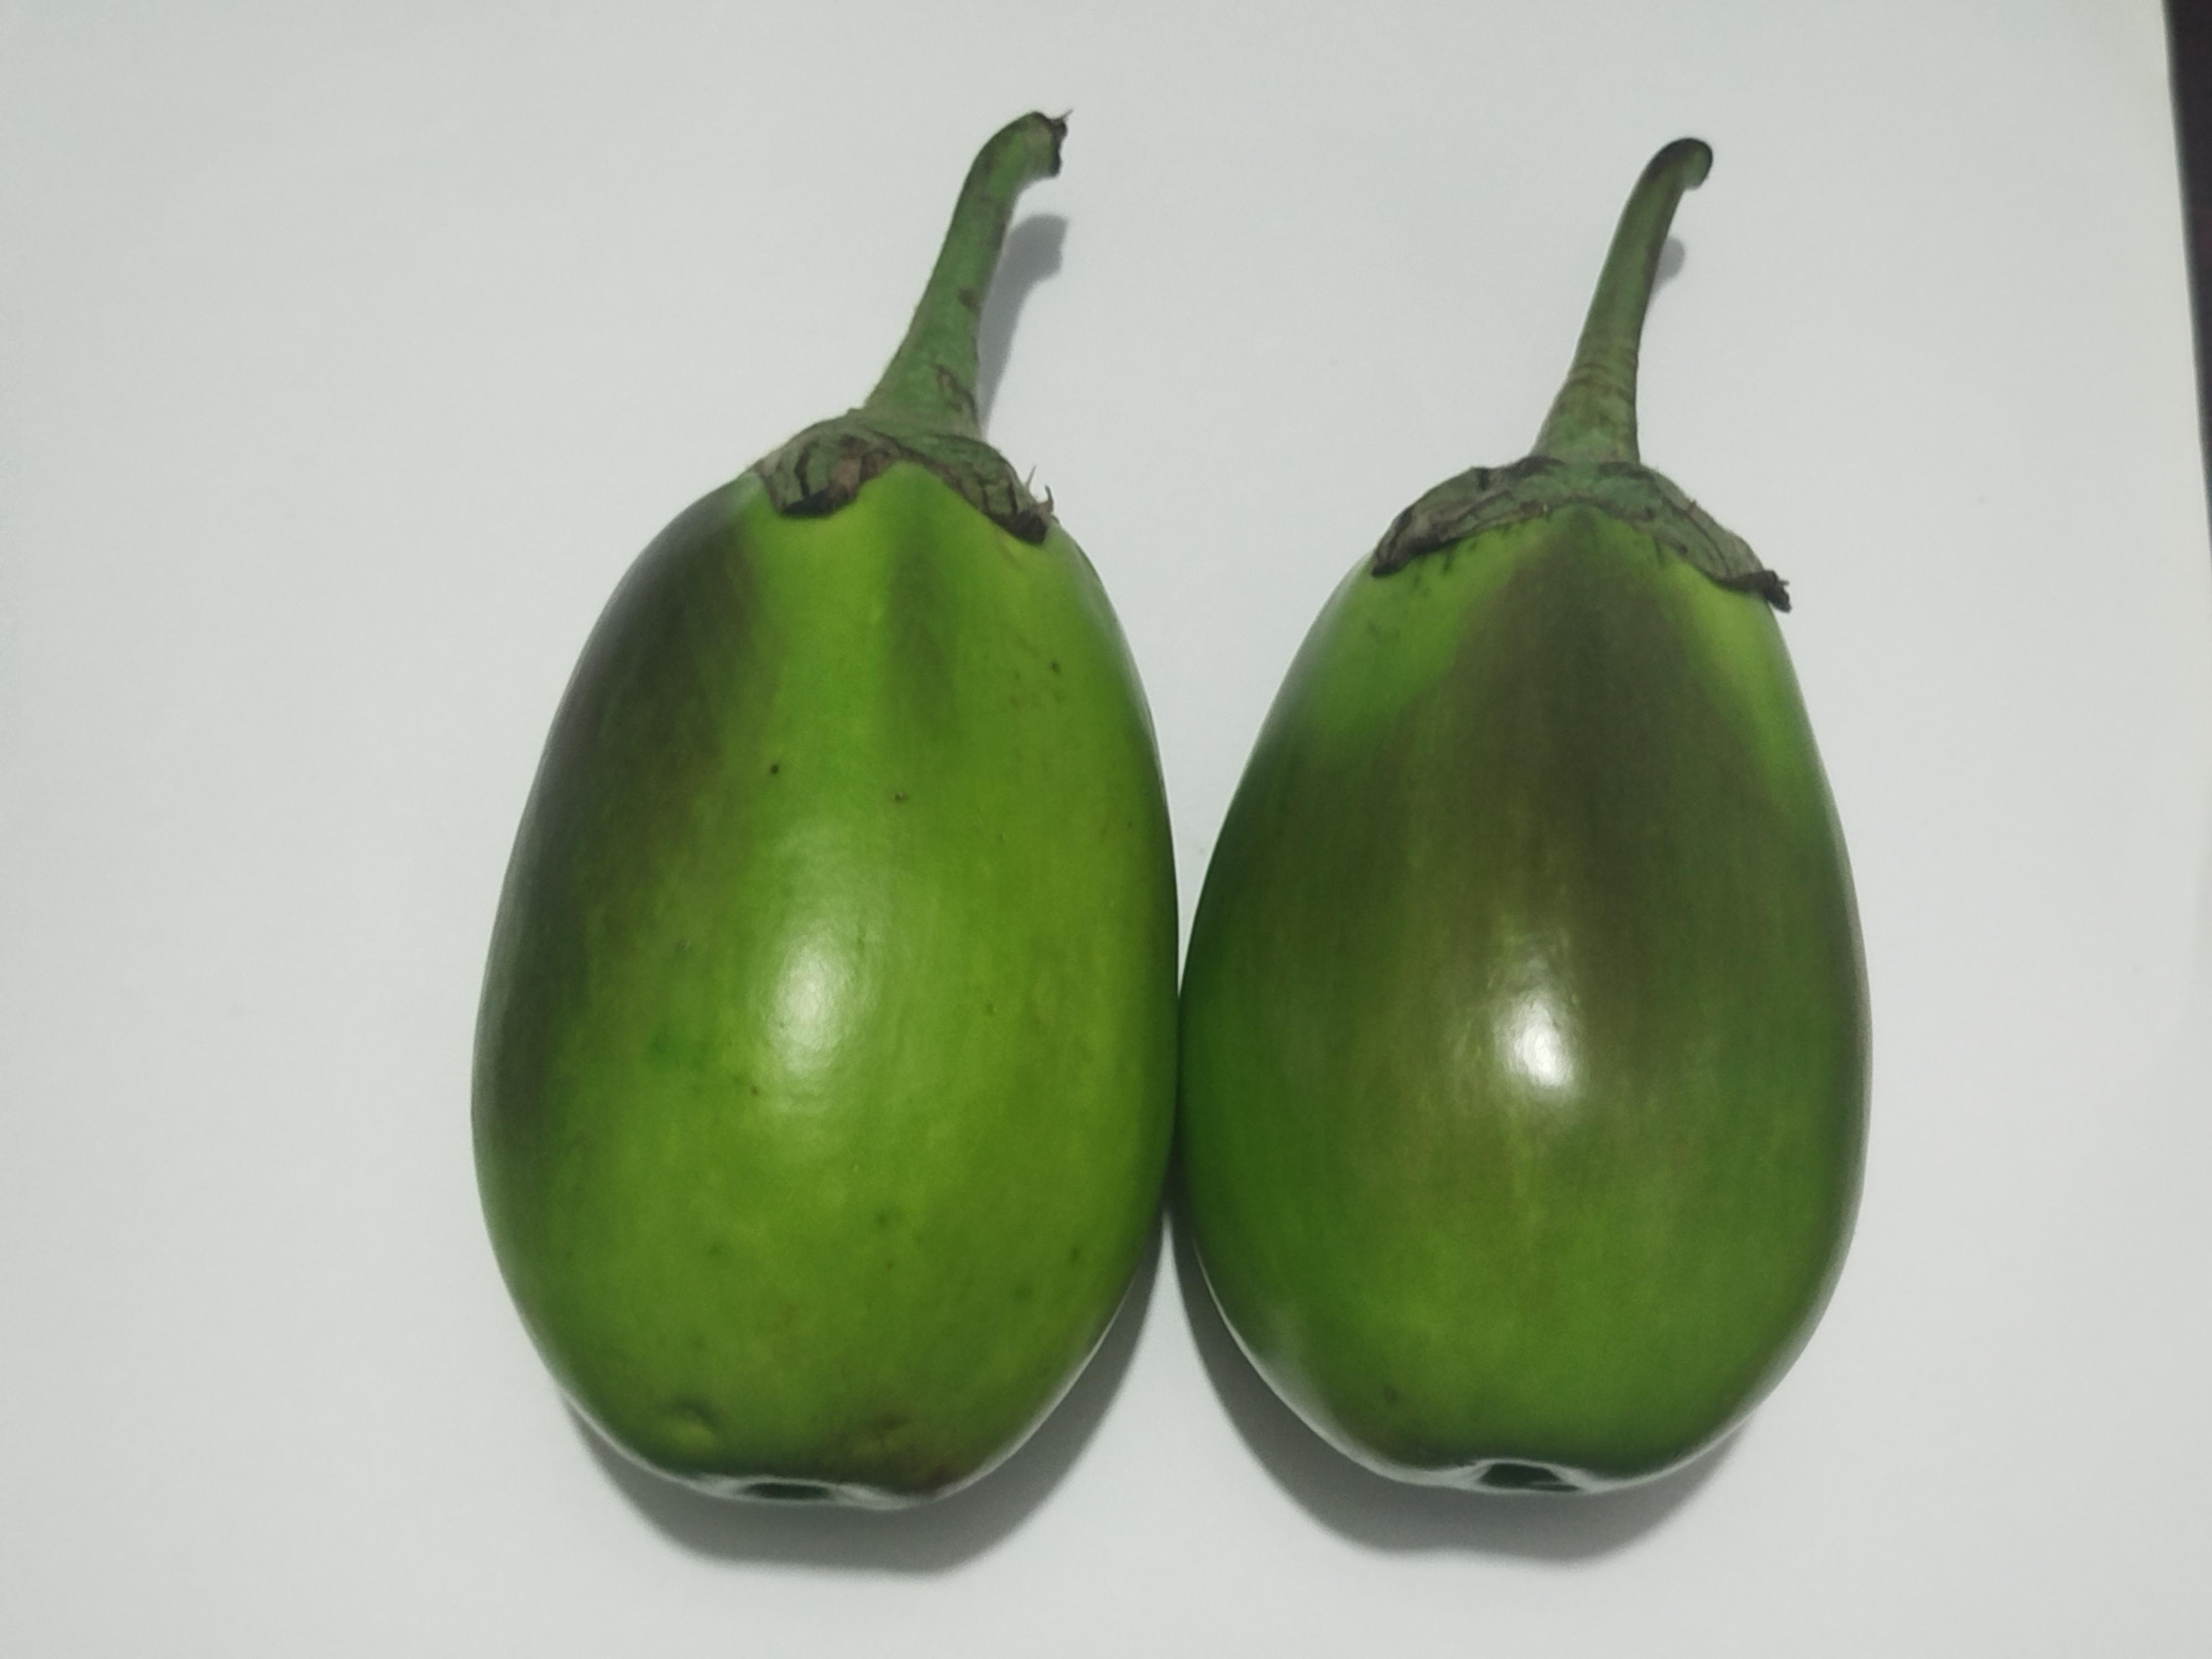
Label: Brinjal